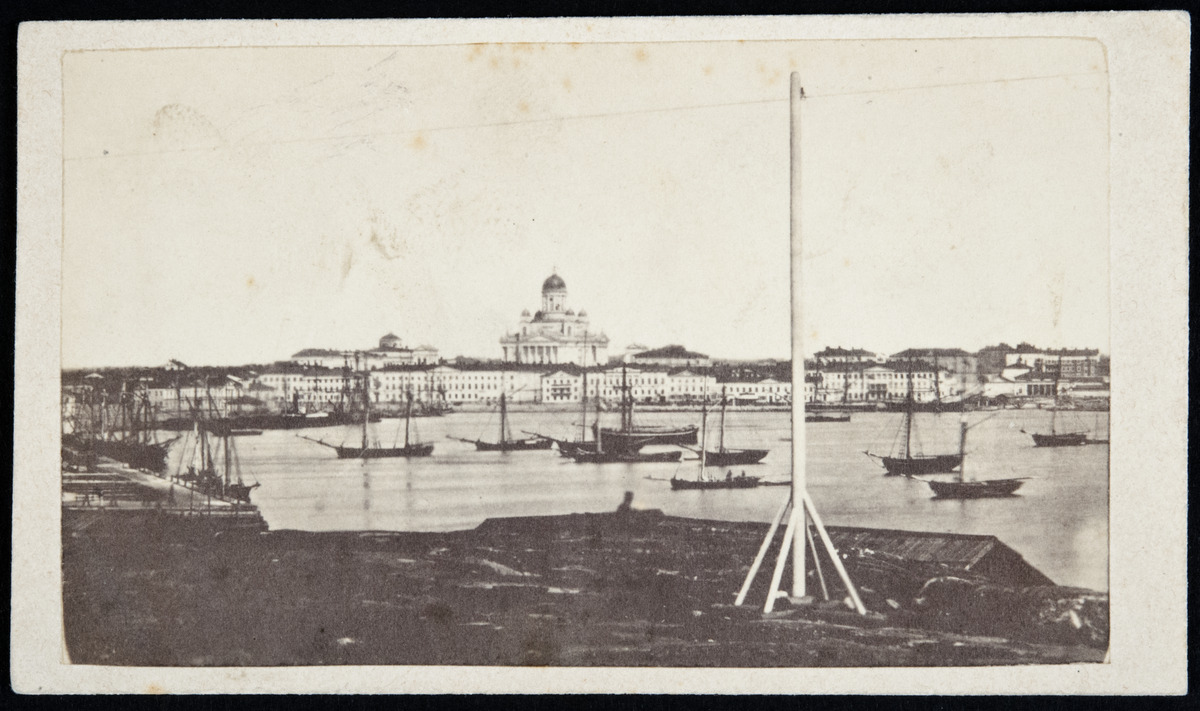
Näkymä Eteläsatamaan ja Helsingin keskustaan mahd
sisällön kuvaus: Näkymä Eteläsatamaan ja Helsingin keskustaan mahd. v. 1865 tai 1866: Nikolainkirkko, Pohjoisesplanadin kivitaloja, Pakkahuoneenlaituri ja purjelaivoja satama-altaassa. Kuvan etualalla Makasiinirannan varastorakennuksia ja kalliolla istuva

silinterihattupäinen mies. mustavalkoinen
Kuvaaja: Hårdh, C.A., valokuvaaja
Ajankohta: kuvausaika 1868 ennen
Paikka: Suomi, Uusimaa, Helsinki, Kaartinkaupunki Helsinki, Eteläranta
Aiheet: satamat, kirkot, tiilirakennukset, puurakennukset, purjelaivat, merivesi, mies